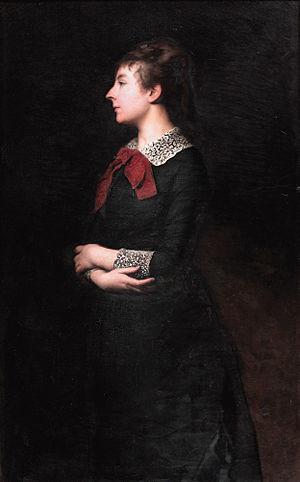
Louis-Maurice Boutet de Monvel, né à Orléans le 18 octobre 1850, et mort dans le 7ᵉ arrondissement de Paris le 16 mars 1913, est un peintre, aquarelliste et illustrateur français.